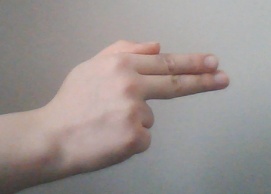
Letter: ghain